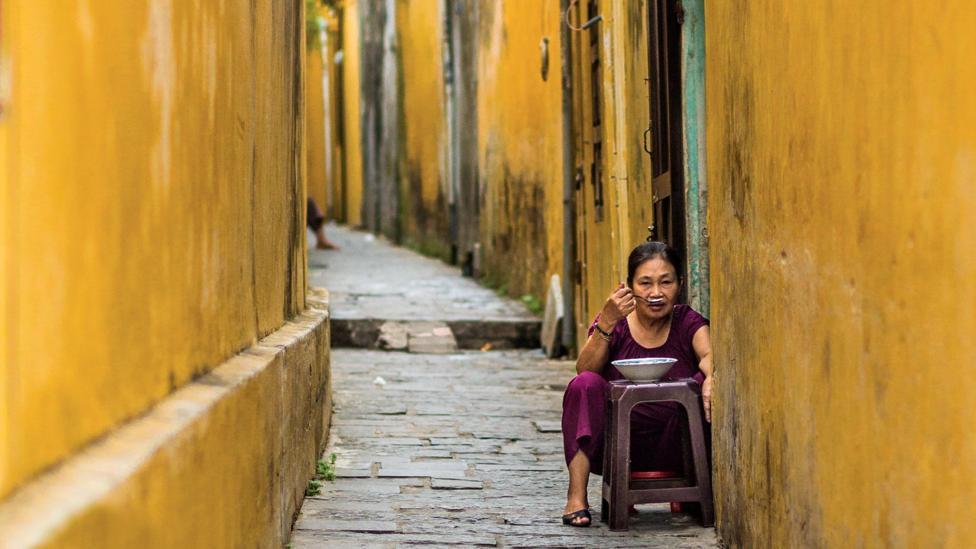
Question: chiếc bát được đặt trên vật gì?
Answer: chiếc bát được đặt trên một cái ghế